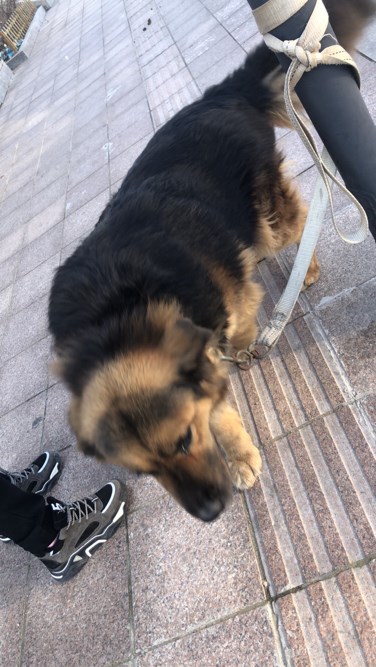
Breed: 3336-n000121-chinese_rural_dog